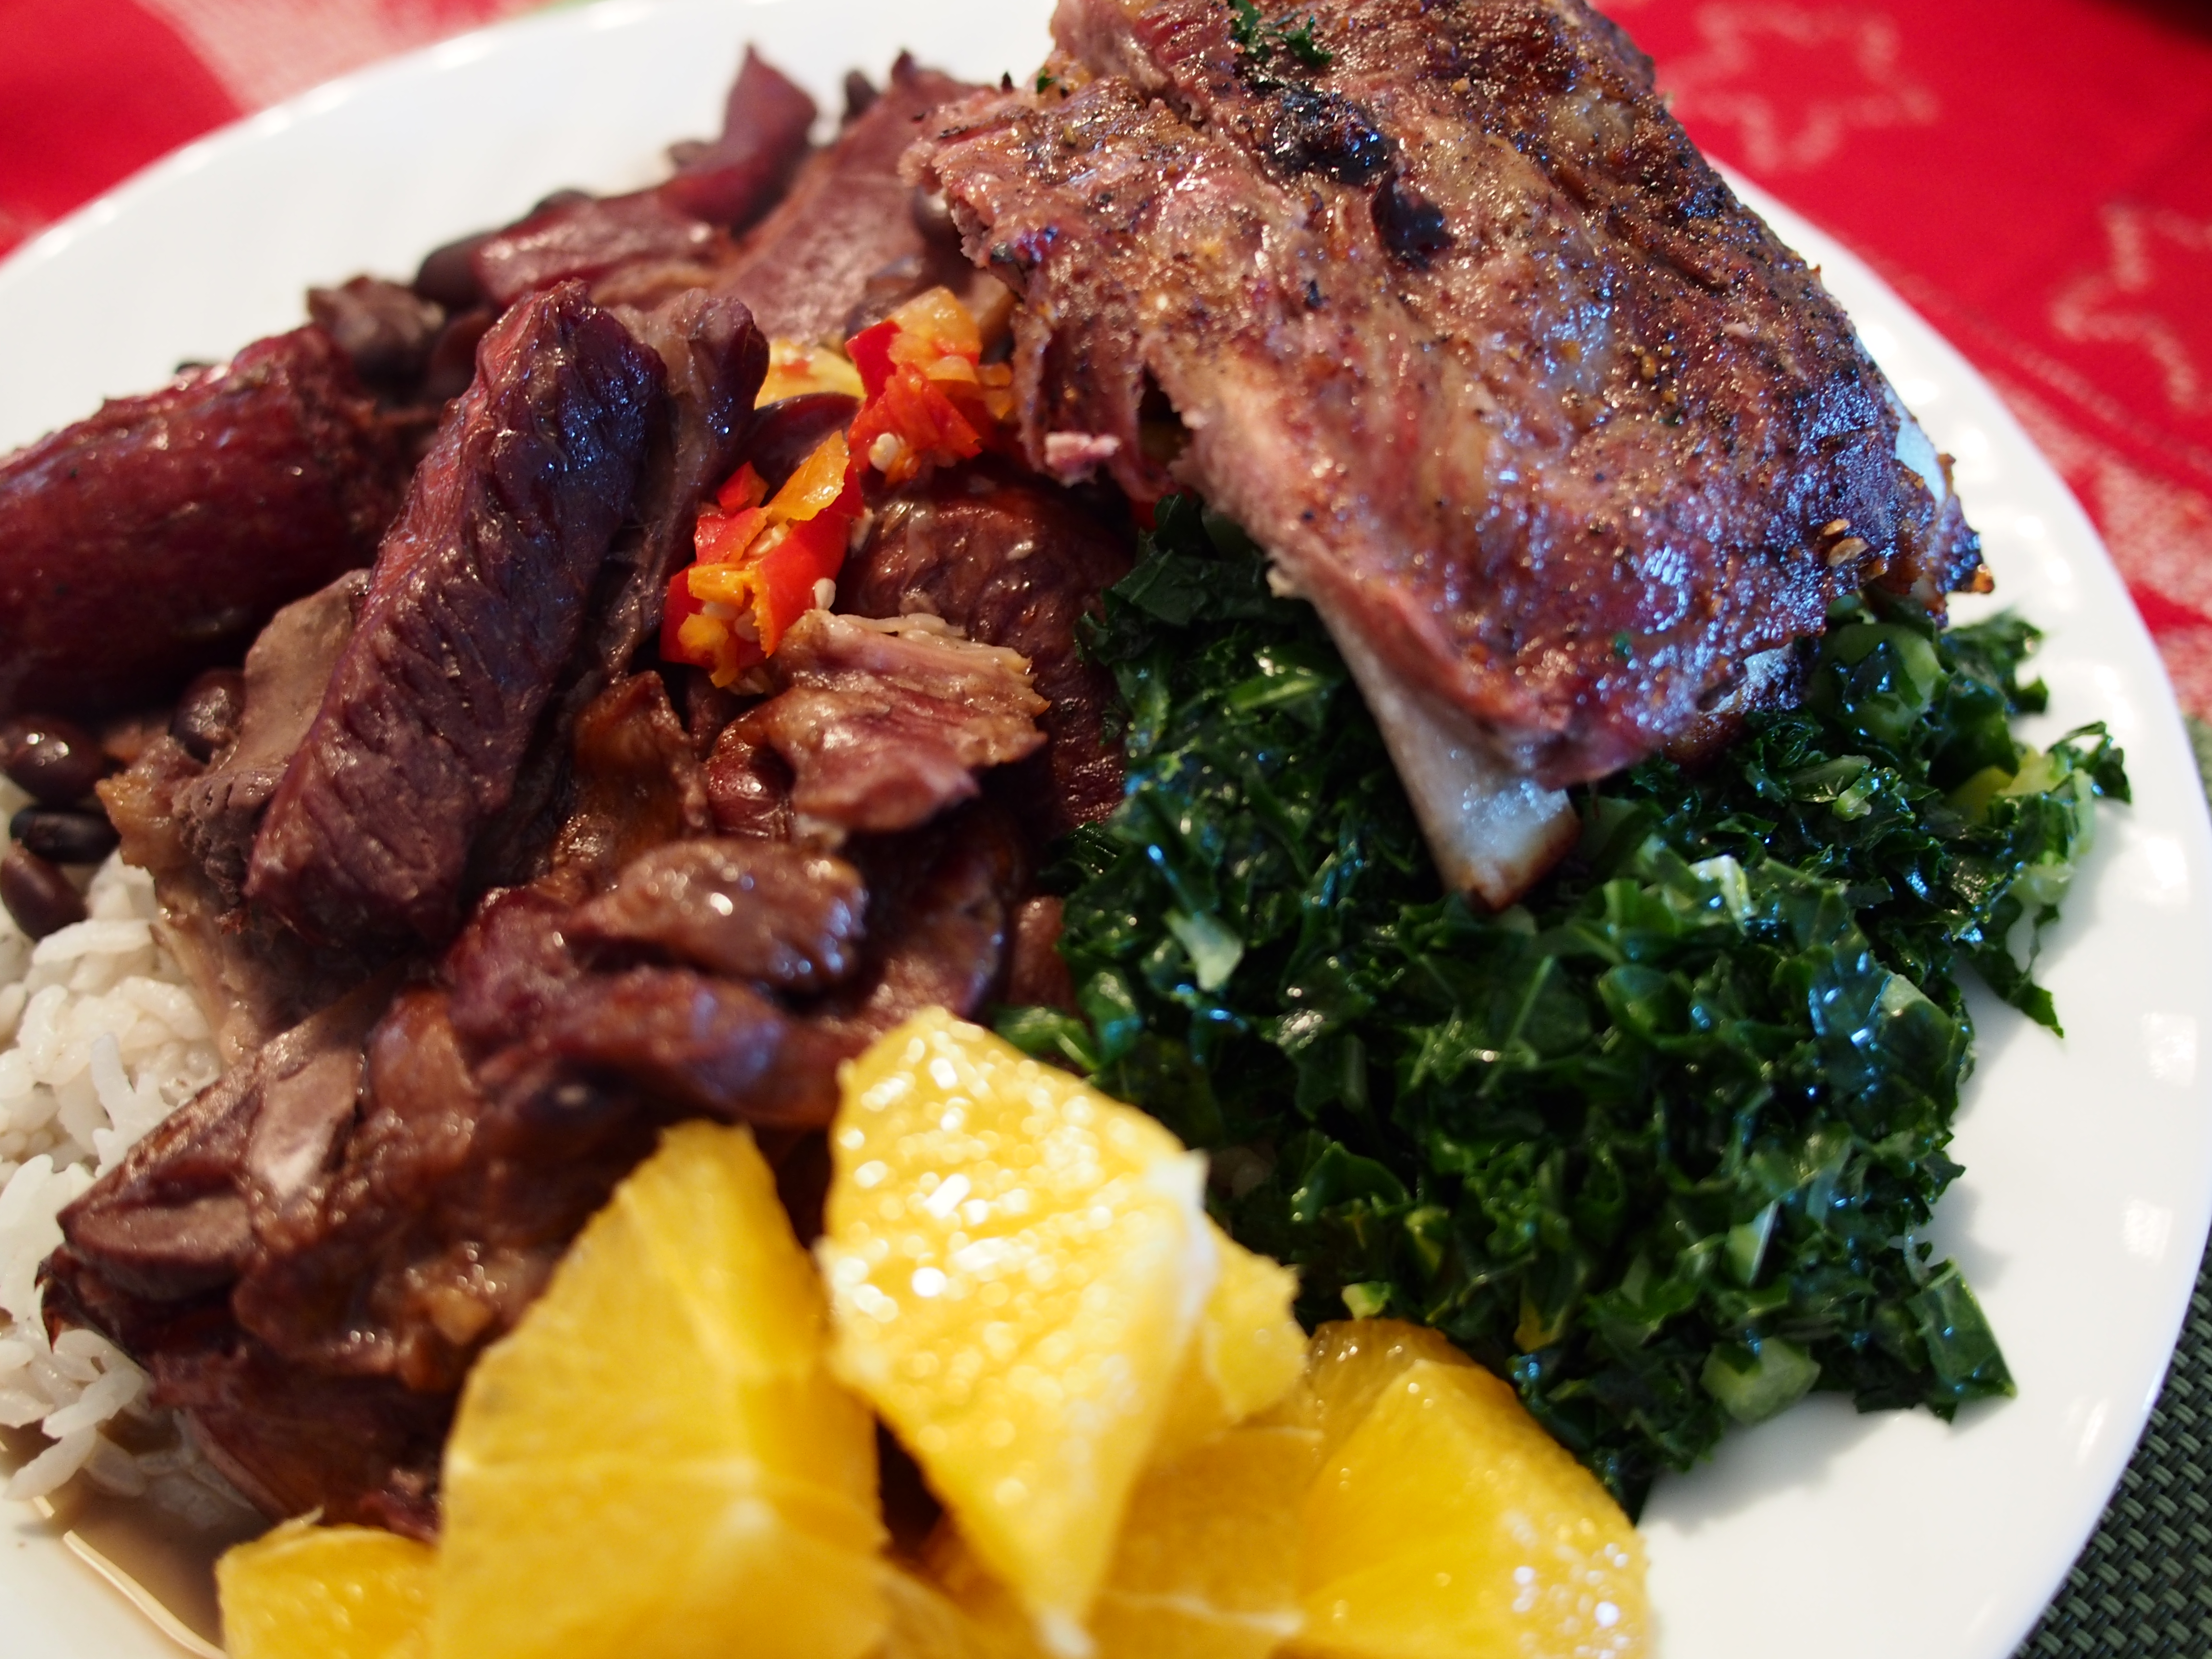
dish, meal, food, produce, vegetable, meat, cuisine, delicious, steak, prato, tasty, arte, comida, brasileira, gastronomy, brazilian, yummy, rica, blackbeans, feij o, feijoada, frijoles, culinaria, deliciosa, sabrosa